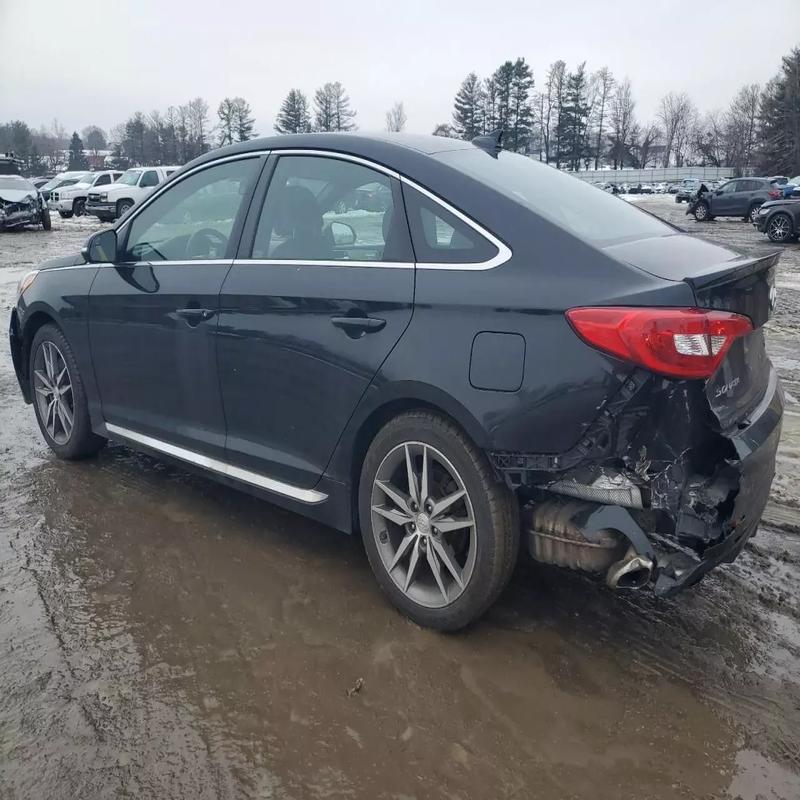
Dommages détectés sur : pare-choc arrière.
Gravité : majeur